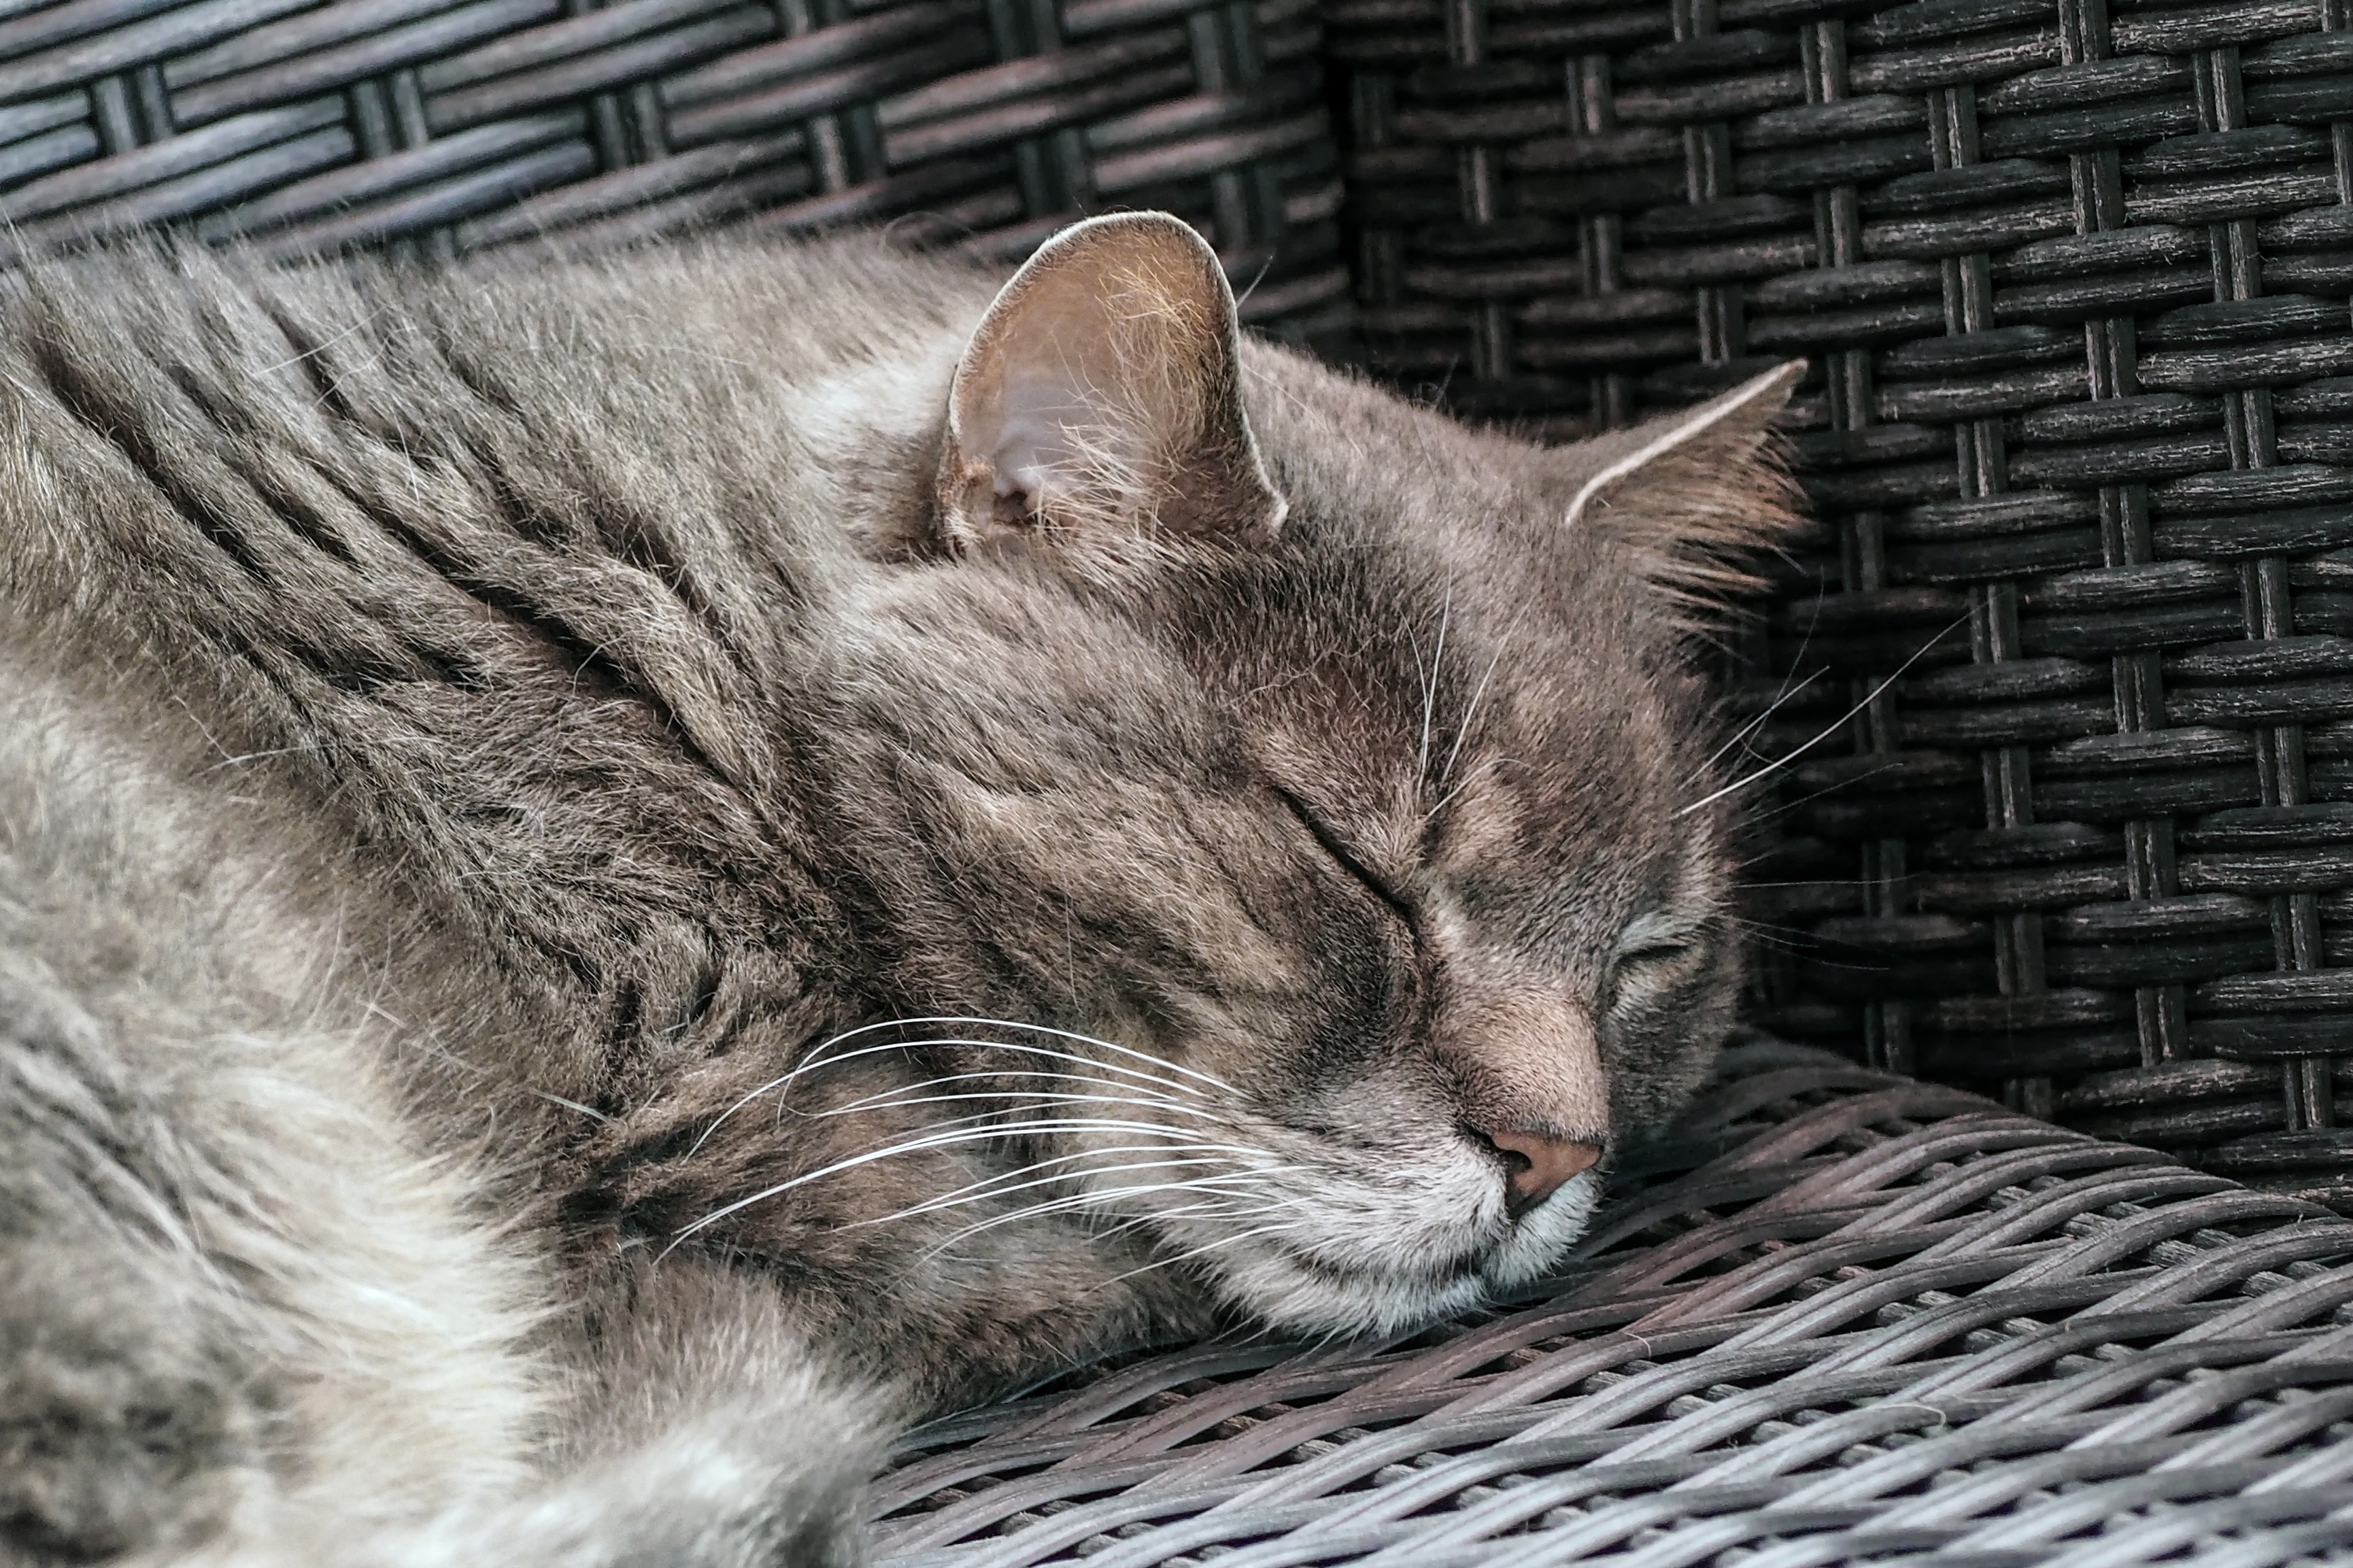
animal, pet, cat, peaceful, mammal, monochrome, fauna, close up, whiskers, grey, sleep, vertebrate, lying, domestic cat, relaxed, dormant, tabby cat, european shorthair, wild cat, small to medium sized cats, cat like mammal, domestic short haired cat